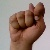
The image shows a hand gesture representing the letter 'T' in Indian Sign Language.